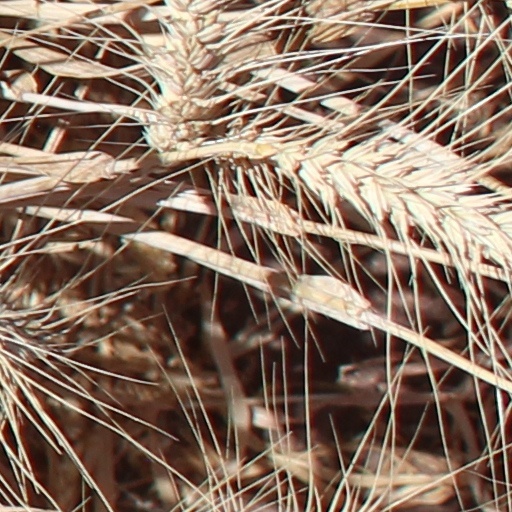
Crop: wheat